Kentucky Kingdom

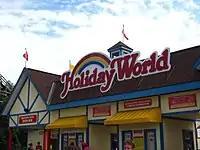
Holiday World & Splashin' Safari planned to reopen Kentucky Kingdom by 2013.

On January 16, 2012, the owners of Holiday World & Splashin' Safari in Santa Claus, Indiana, announced they were involved in talks about the future of Kentucky Kingdom. Their media release stated they were in a fact-finding stage and hadn't made any decisions about whether to move forward in pursuing an opportunity to run the theme park. On February 7, four members of the Koch family, who also own Holiday World & Splashin' Safari, formed a new company, Bluegrass Boardwalk, Incorporated, to negotiate a lease agreement with the Kentucky State Fair Board and to apply for economic development incentives from the Commonwealth of Kentucky. On February 23, the Kentucky Fair Board approved a lease agreement for the former Kentucky Kingdom property to the Koch family. It was announced that Kentucky Kingdom would be renamed Bluegrass Boardwalk, would reopen on May 11, 2013, and employ 25 full-time and 800 seasonal workers.